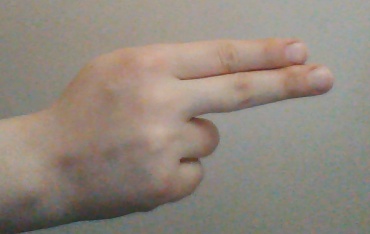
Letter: ain